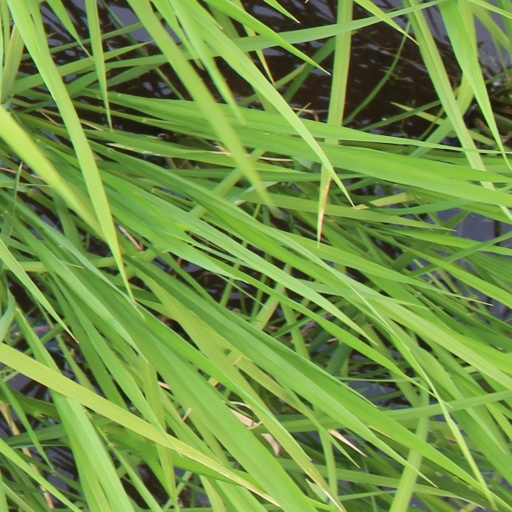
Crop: rice